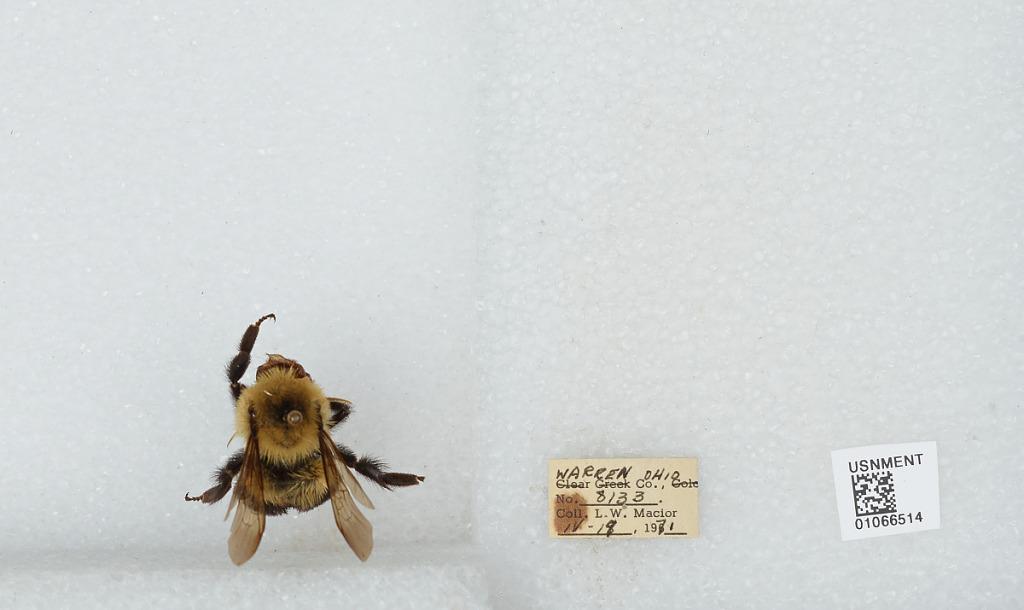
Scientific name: Bombus (Pyrobombus) bimaculatus Cresson
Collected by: L. Macior
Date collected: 1971-4-19
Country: United States
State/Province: Ohio
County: Warren
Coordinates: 39.4242, -84.1856